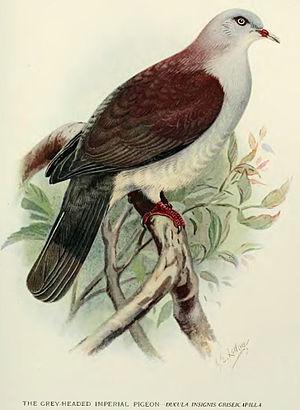
Le Carpophage à manteau brun est une espèce d'oiseau appartenant à la famille des Columbidae.